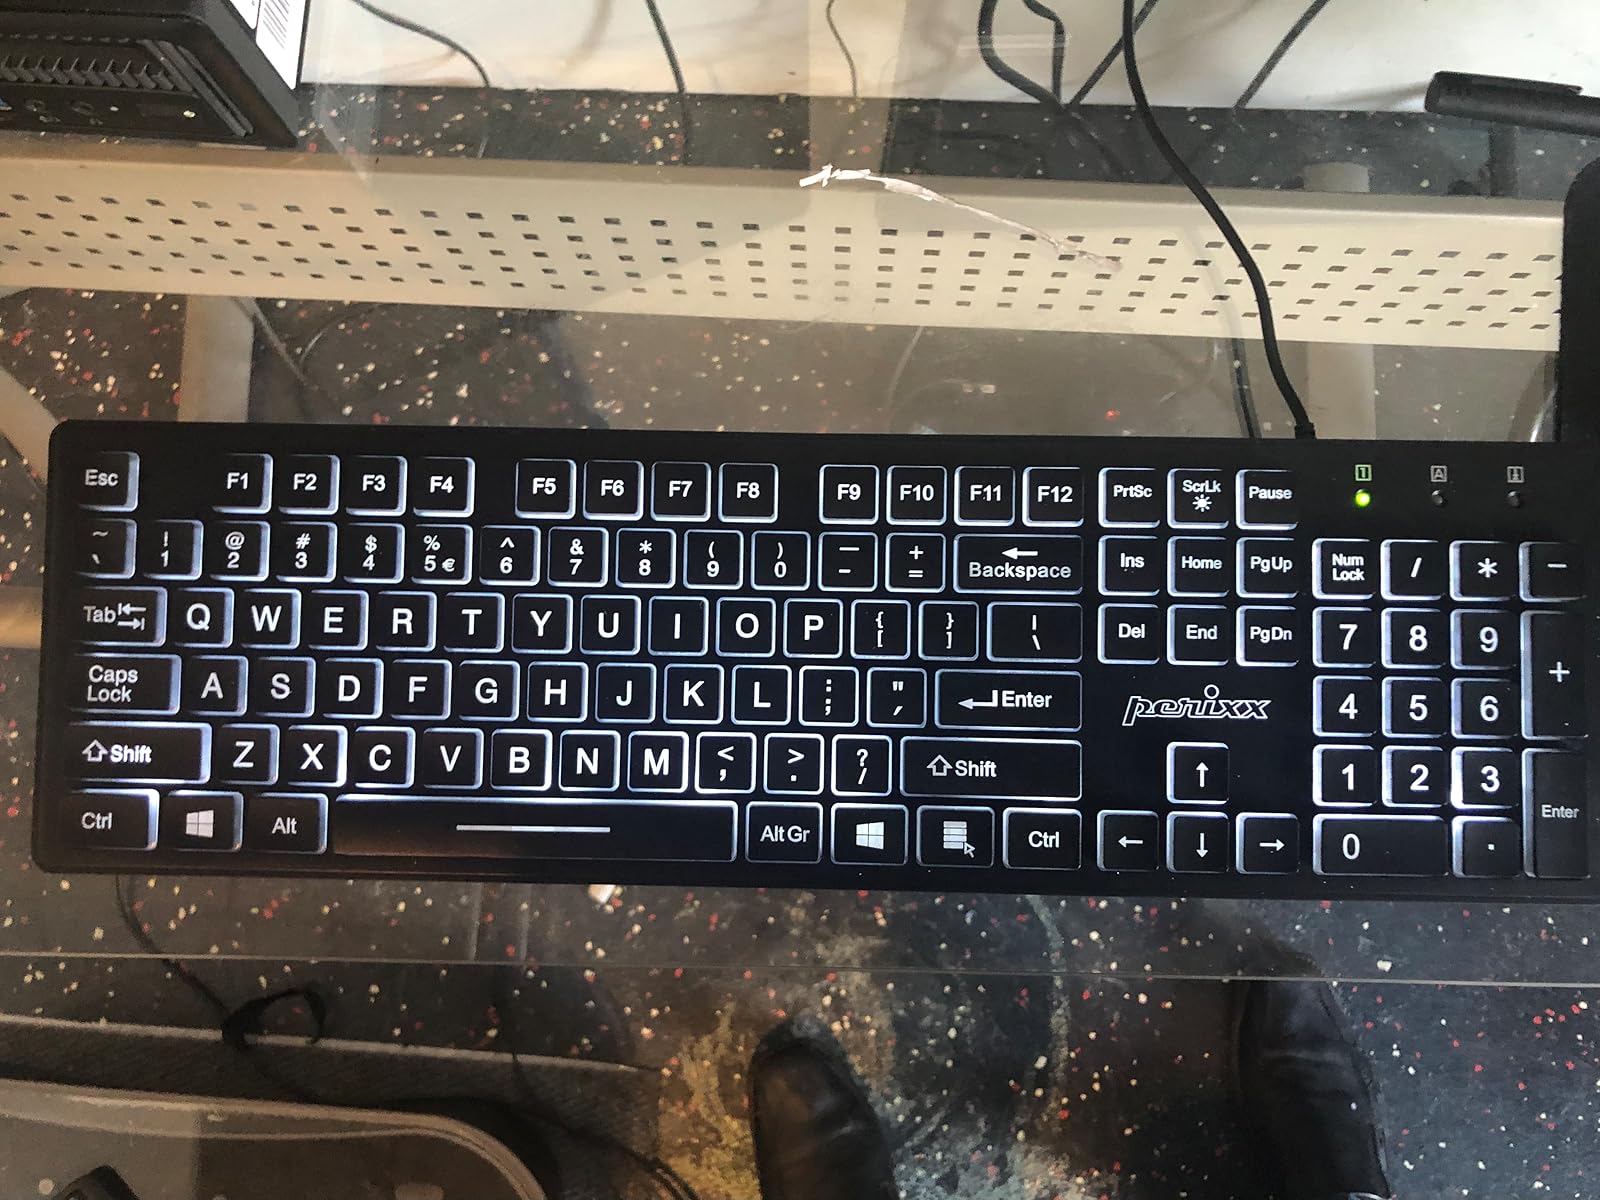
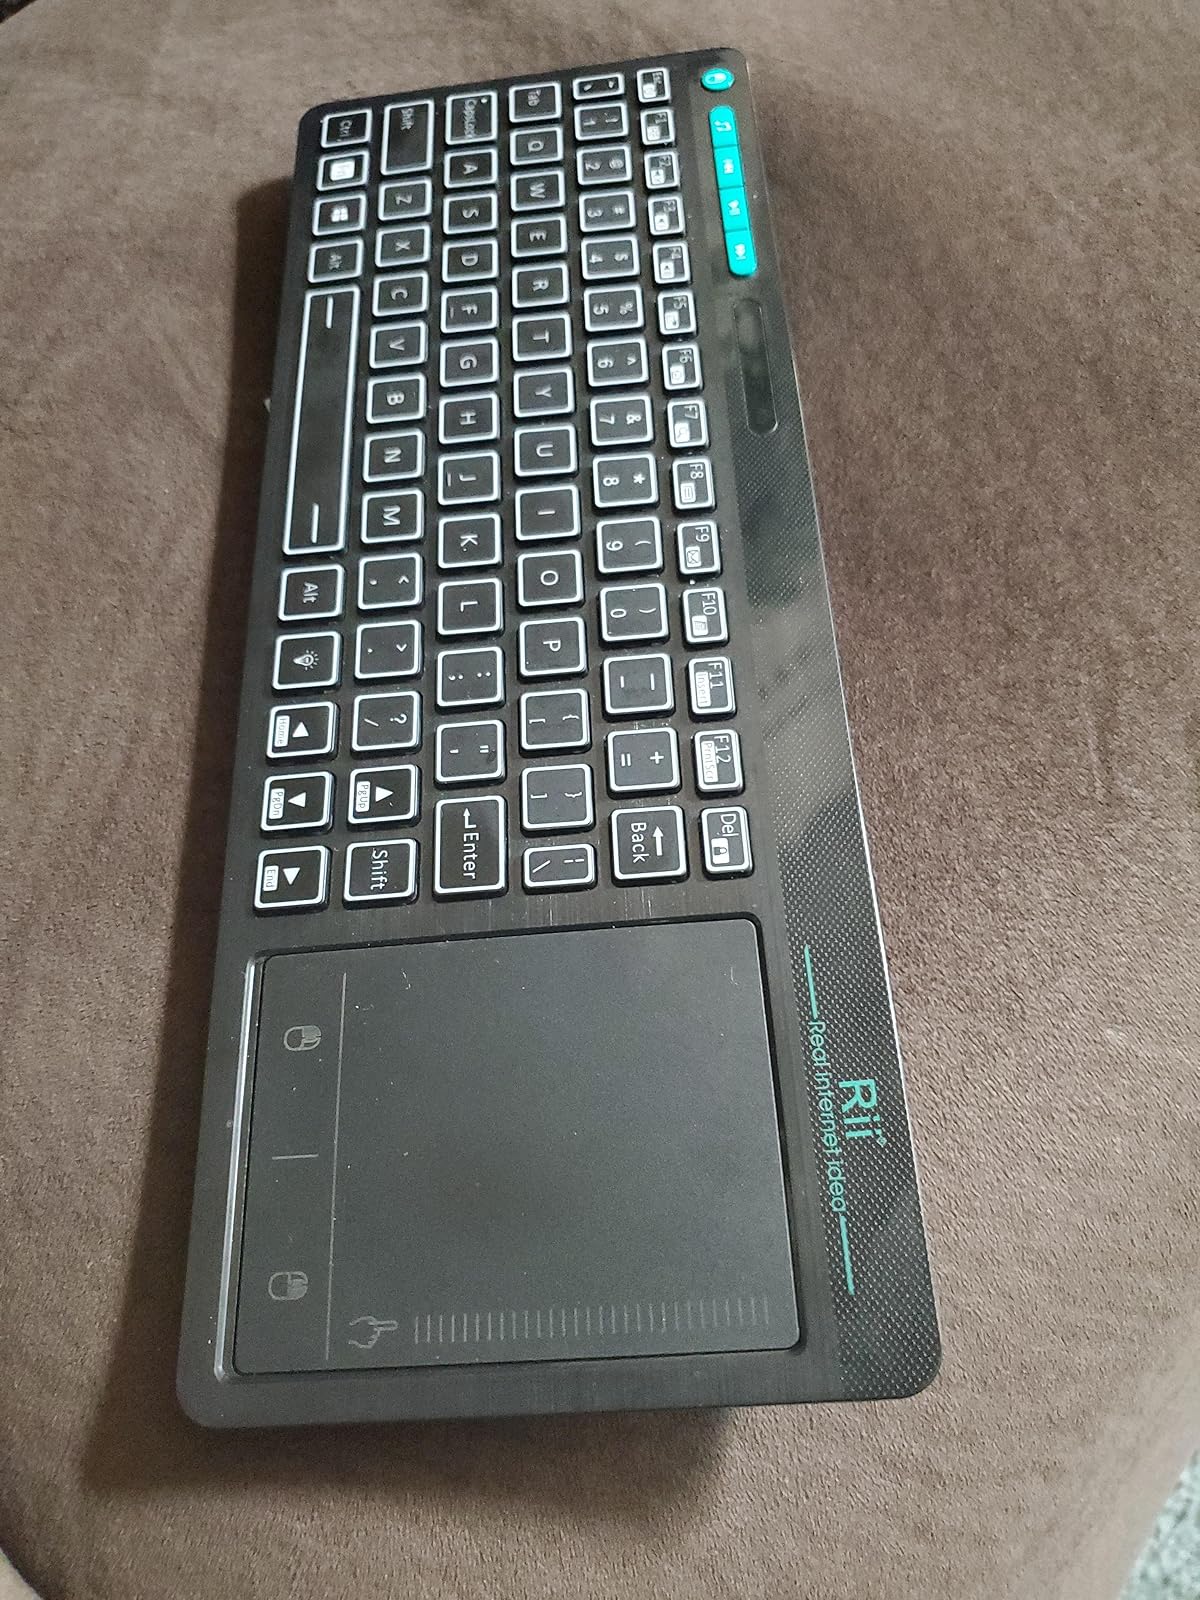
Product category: keyboard
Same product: no